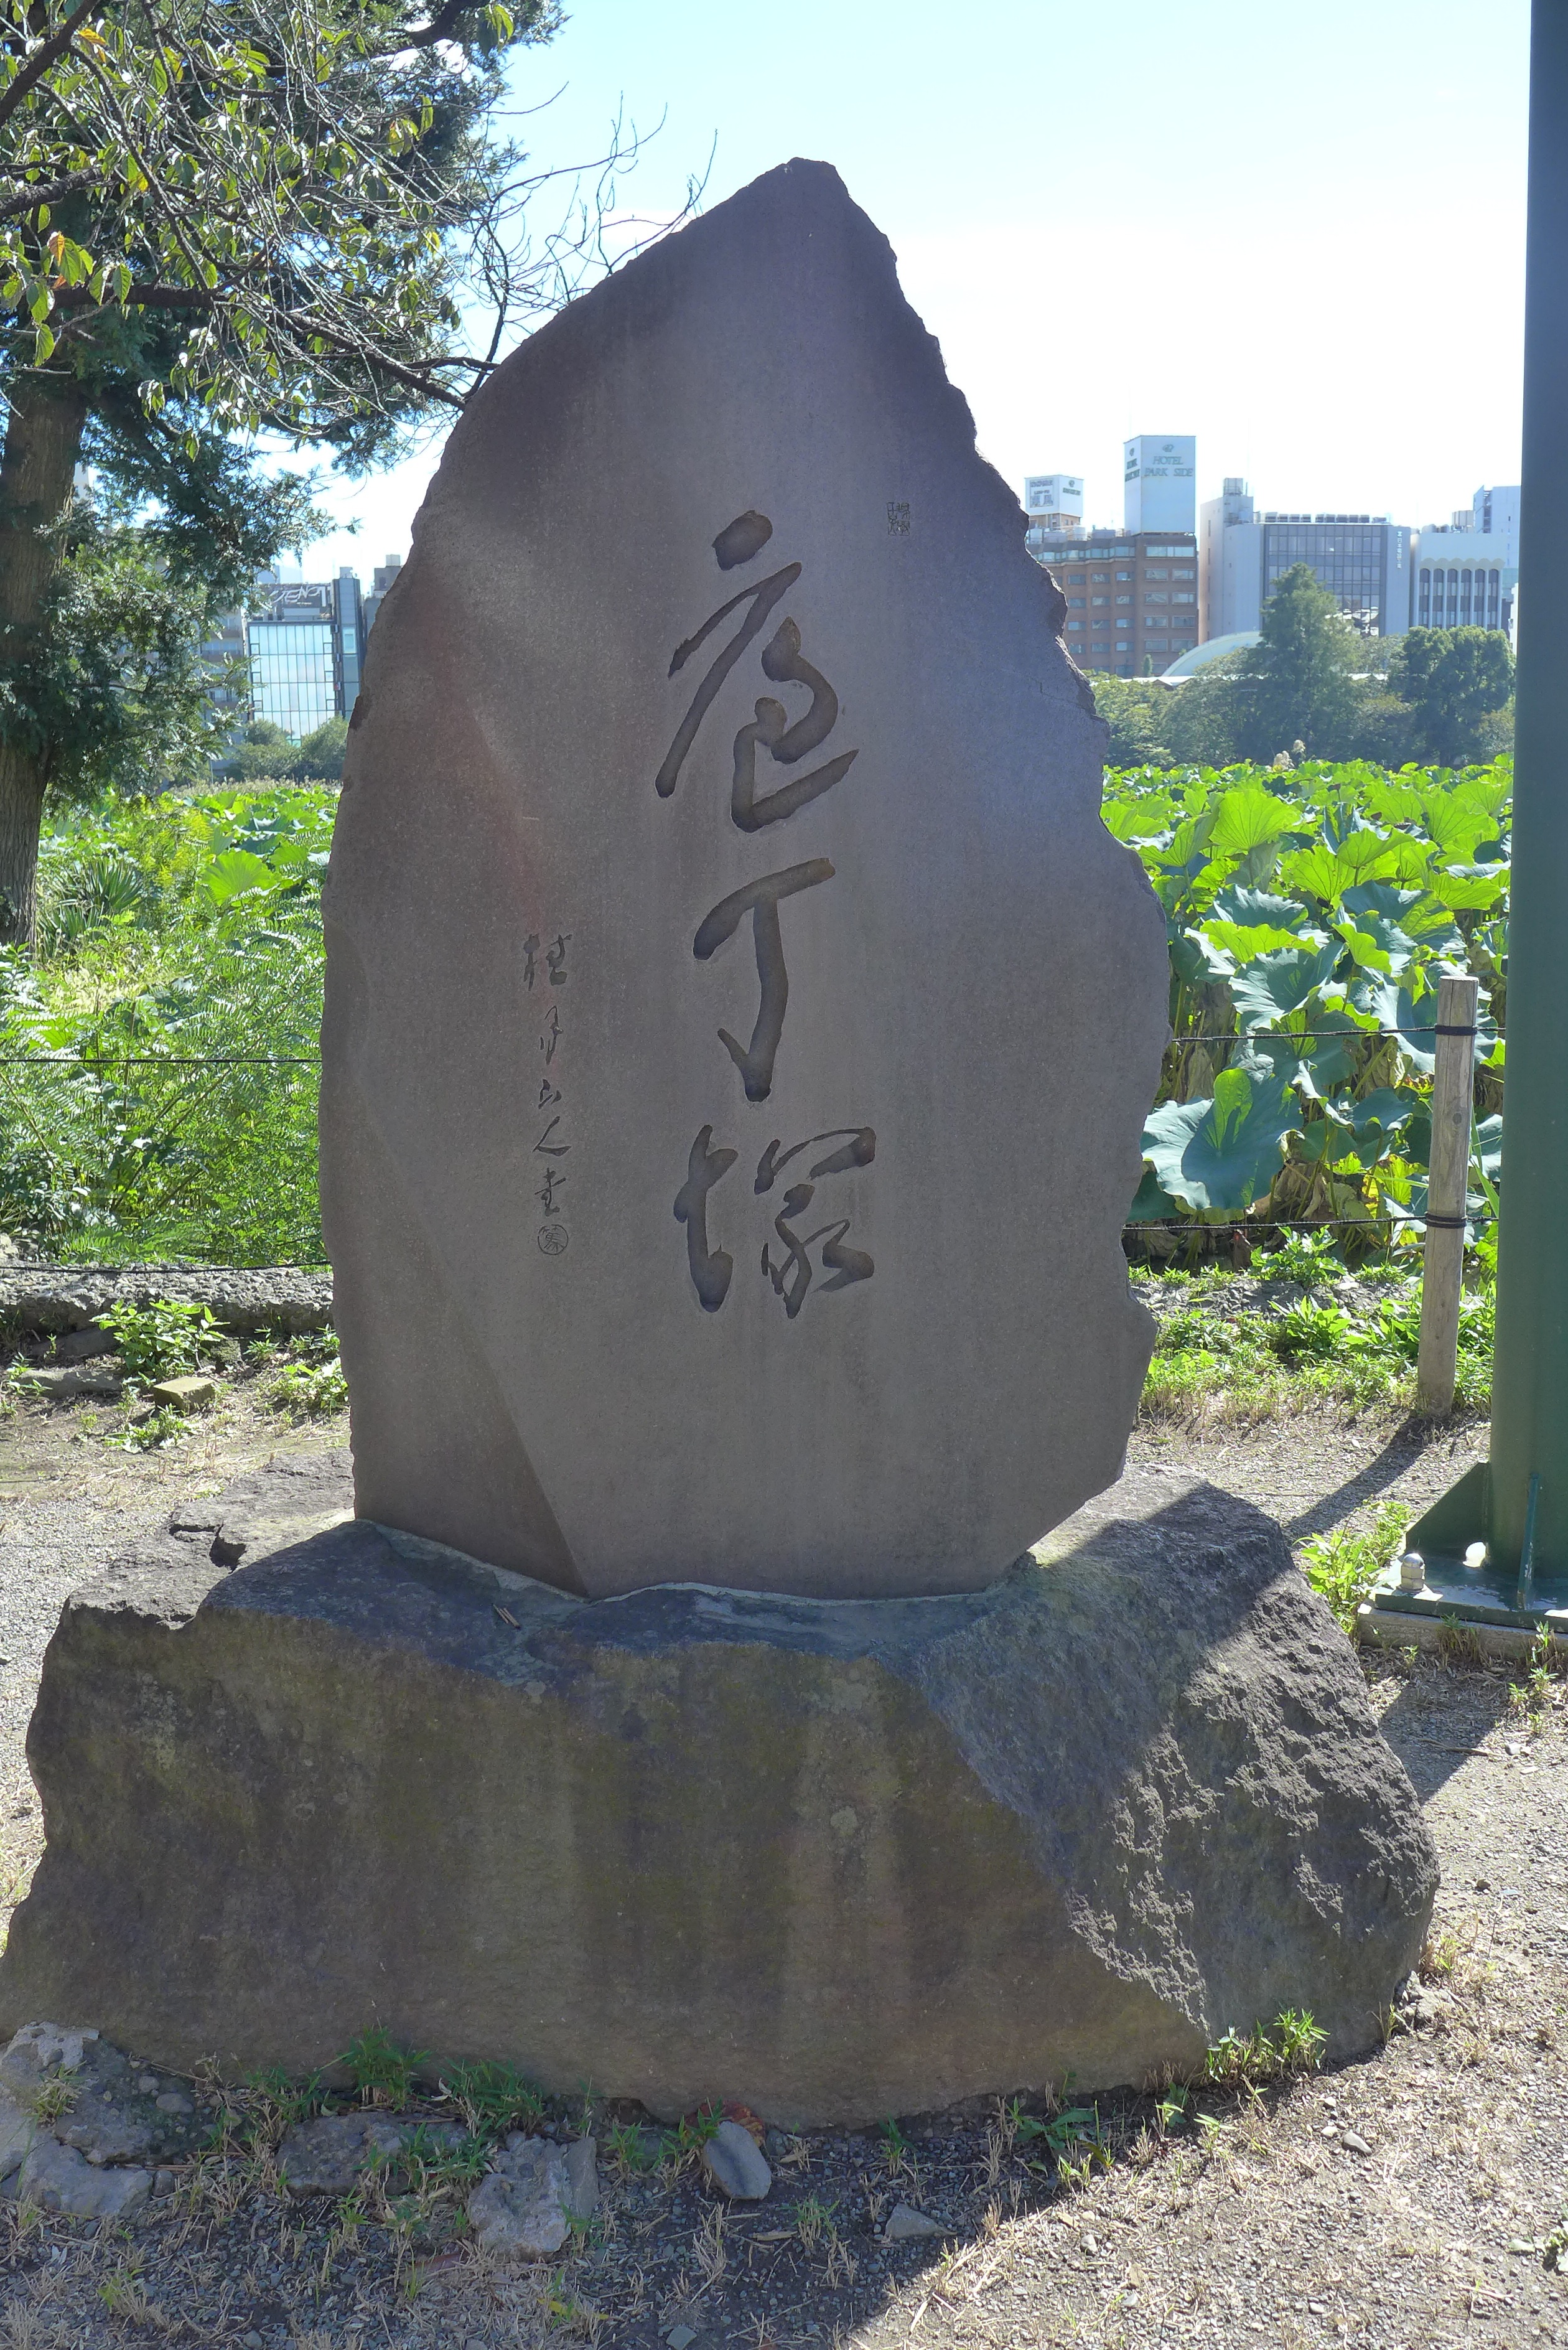
rock, monument, statue, grave, sculpture, memorial, art, headstone, ueno, stele, non pond, knife mounds